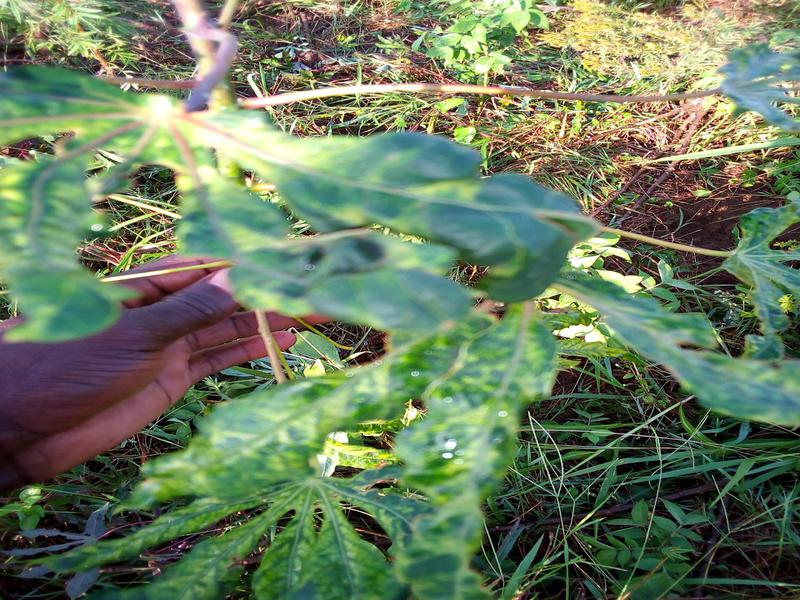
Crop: cassava
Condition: mosaic_disease